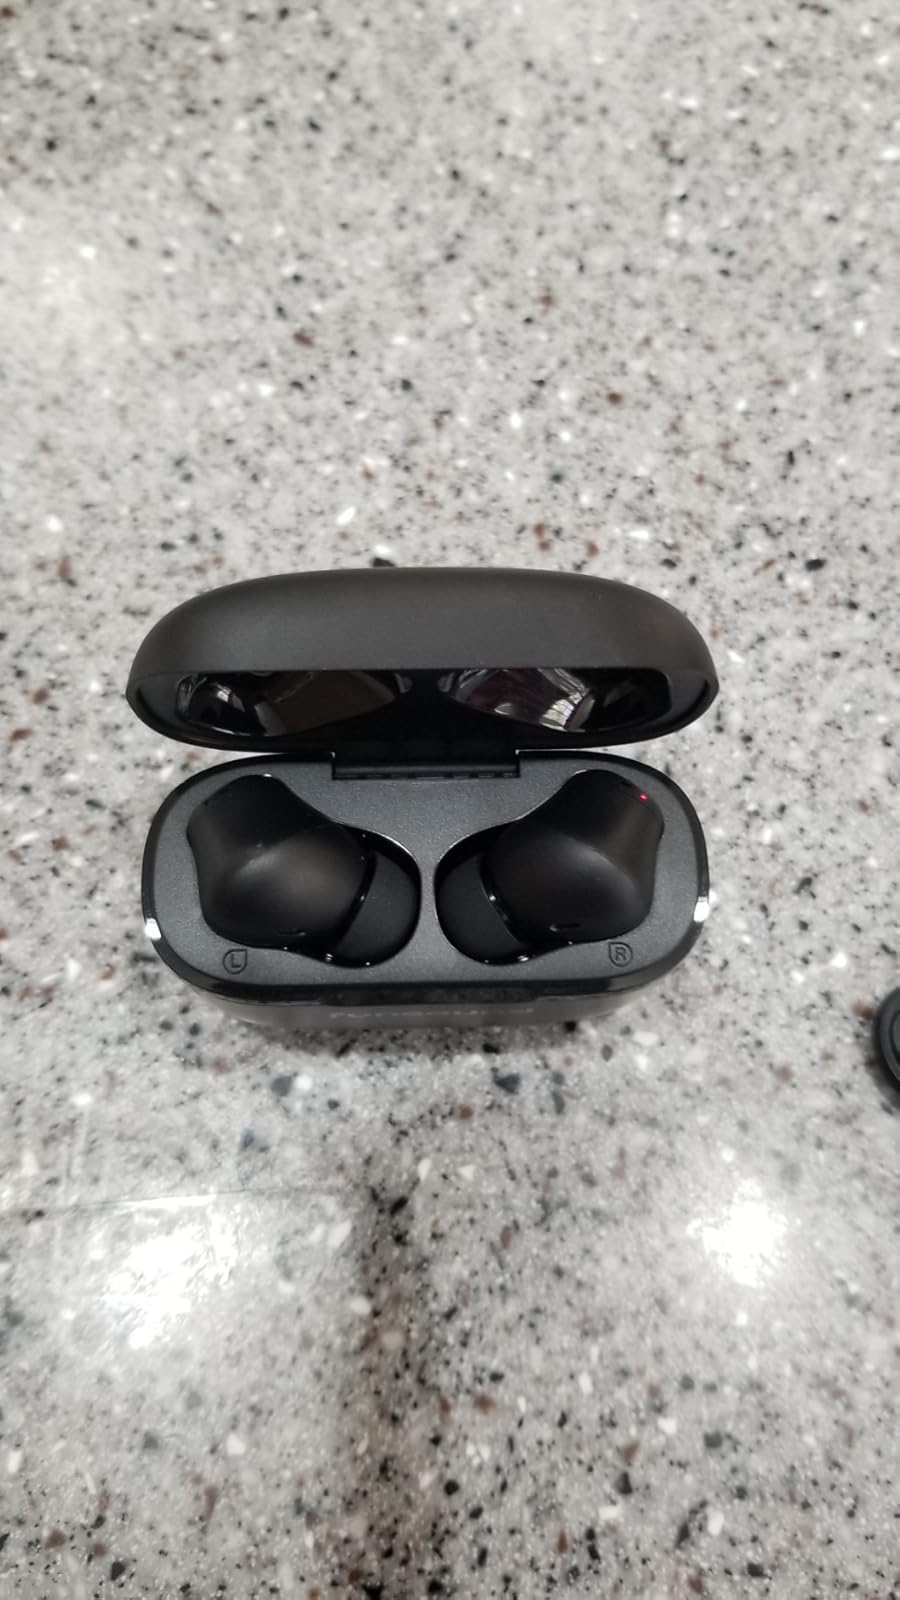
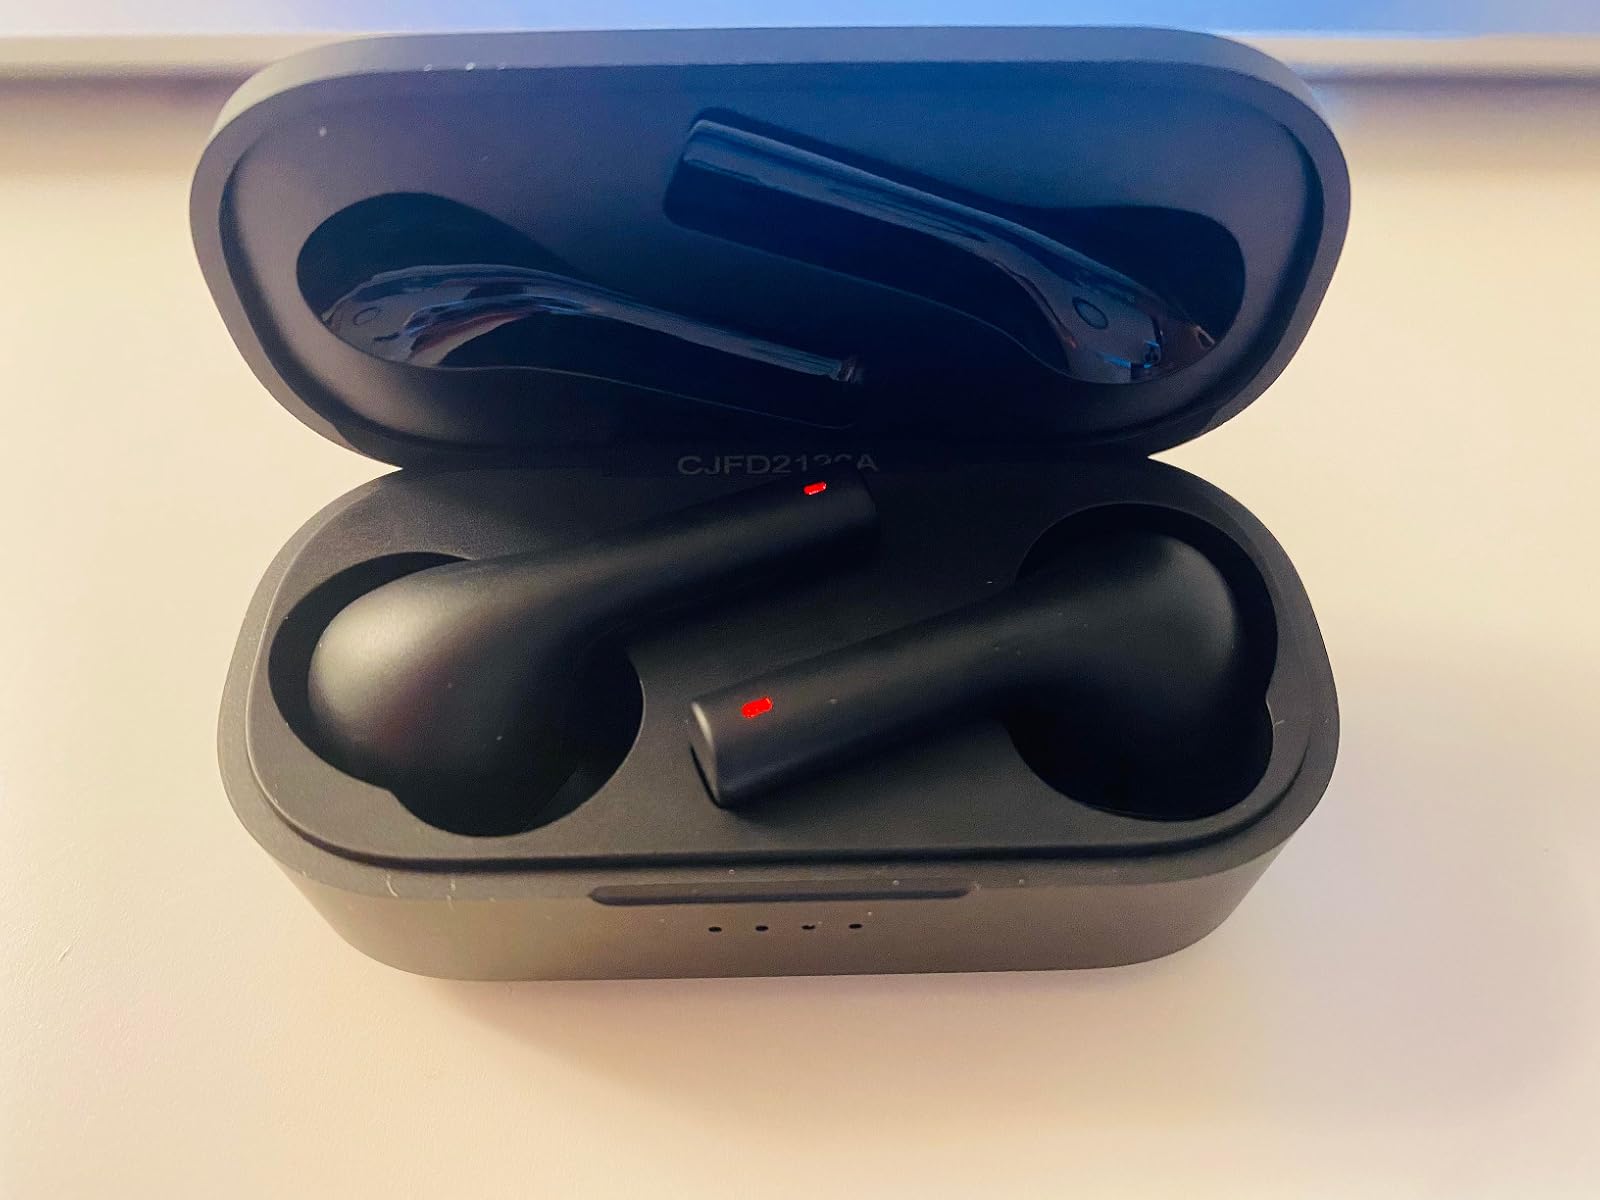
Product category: earbuds
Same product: no